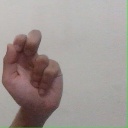
अक्षर: ढ